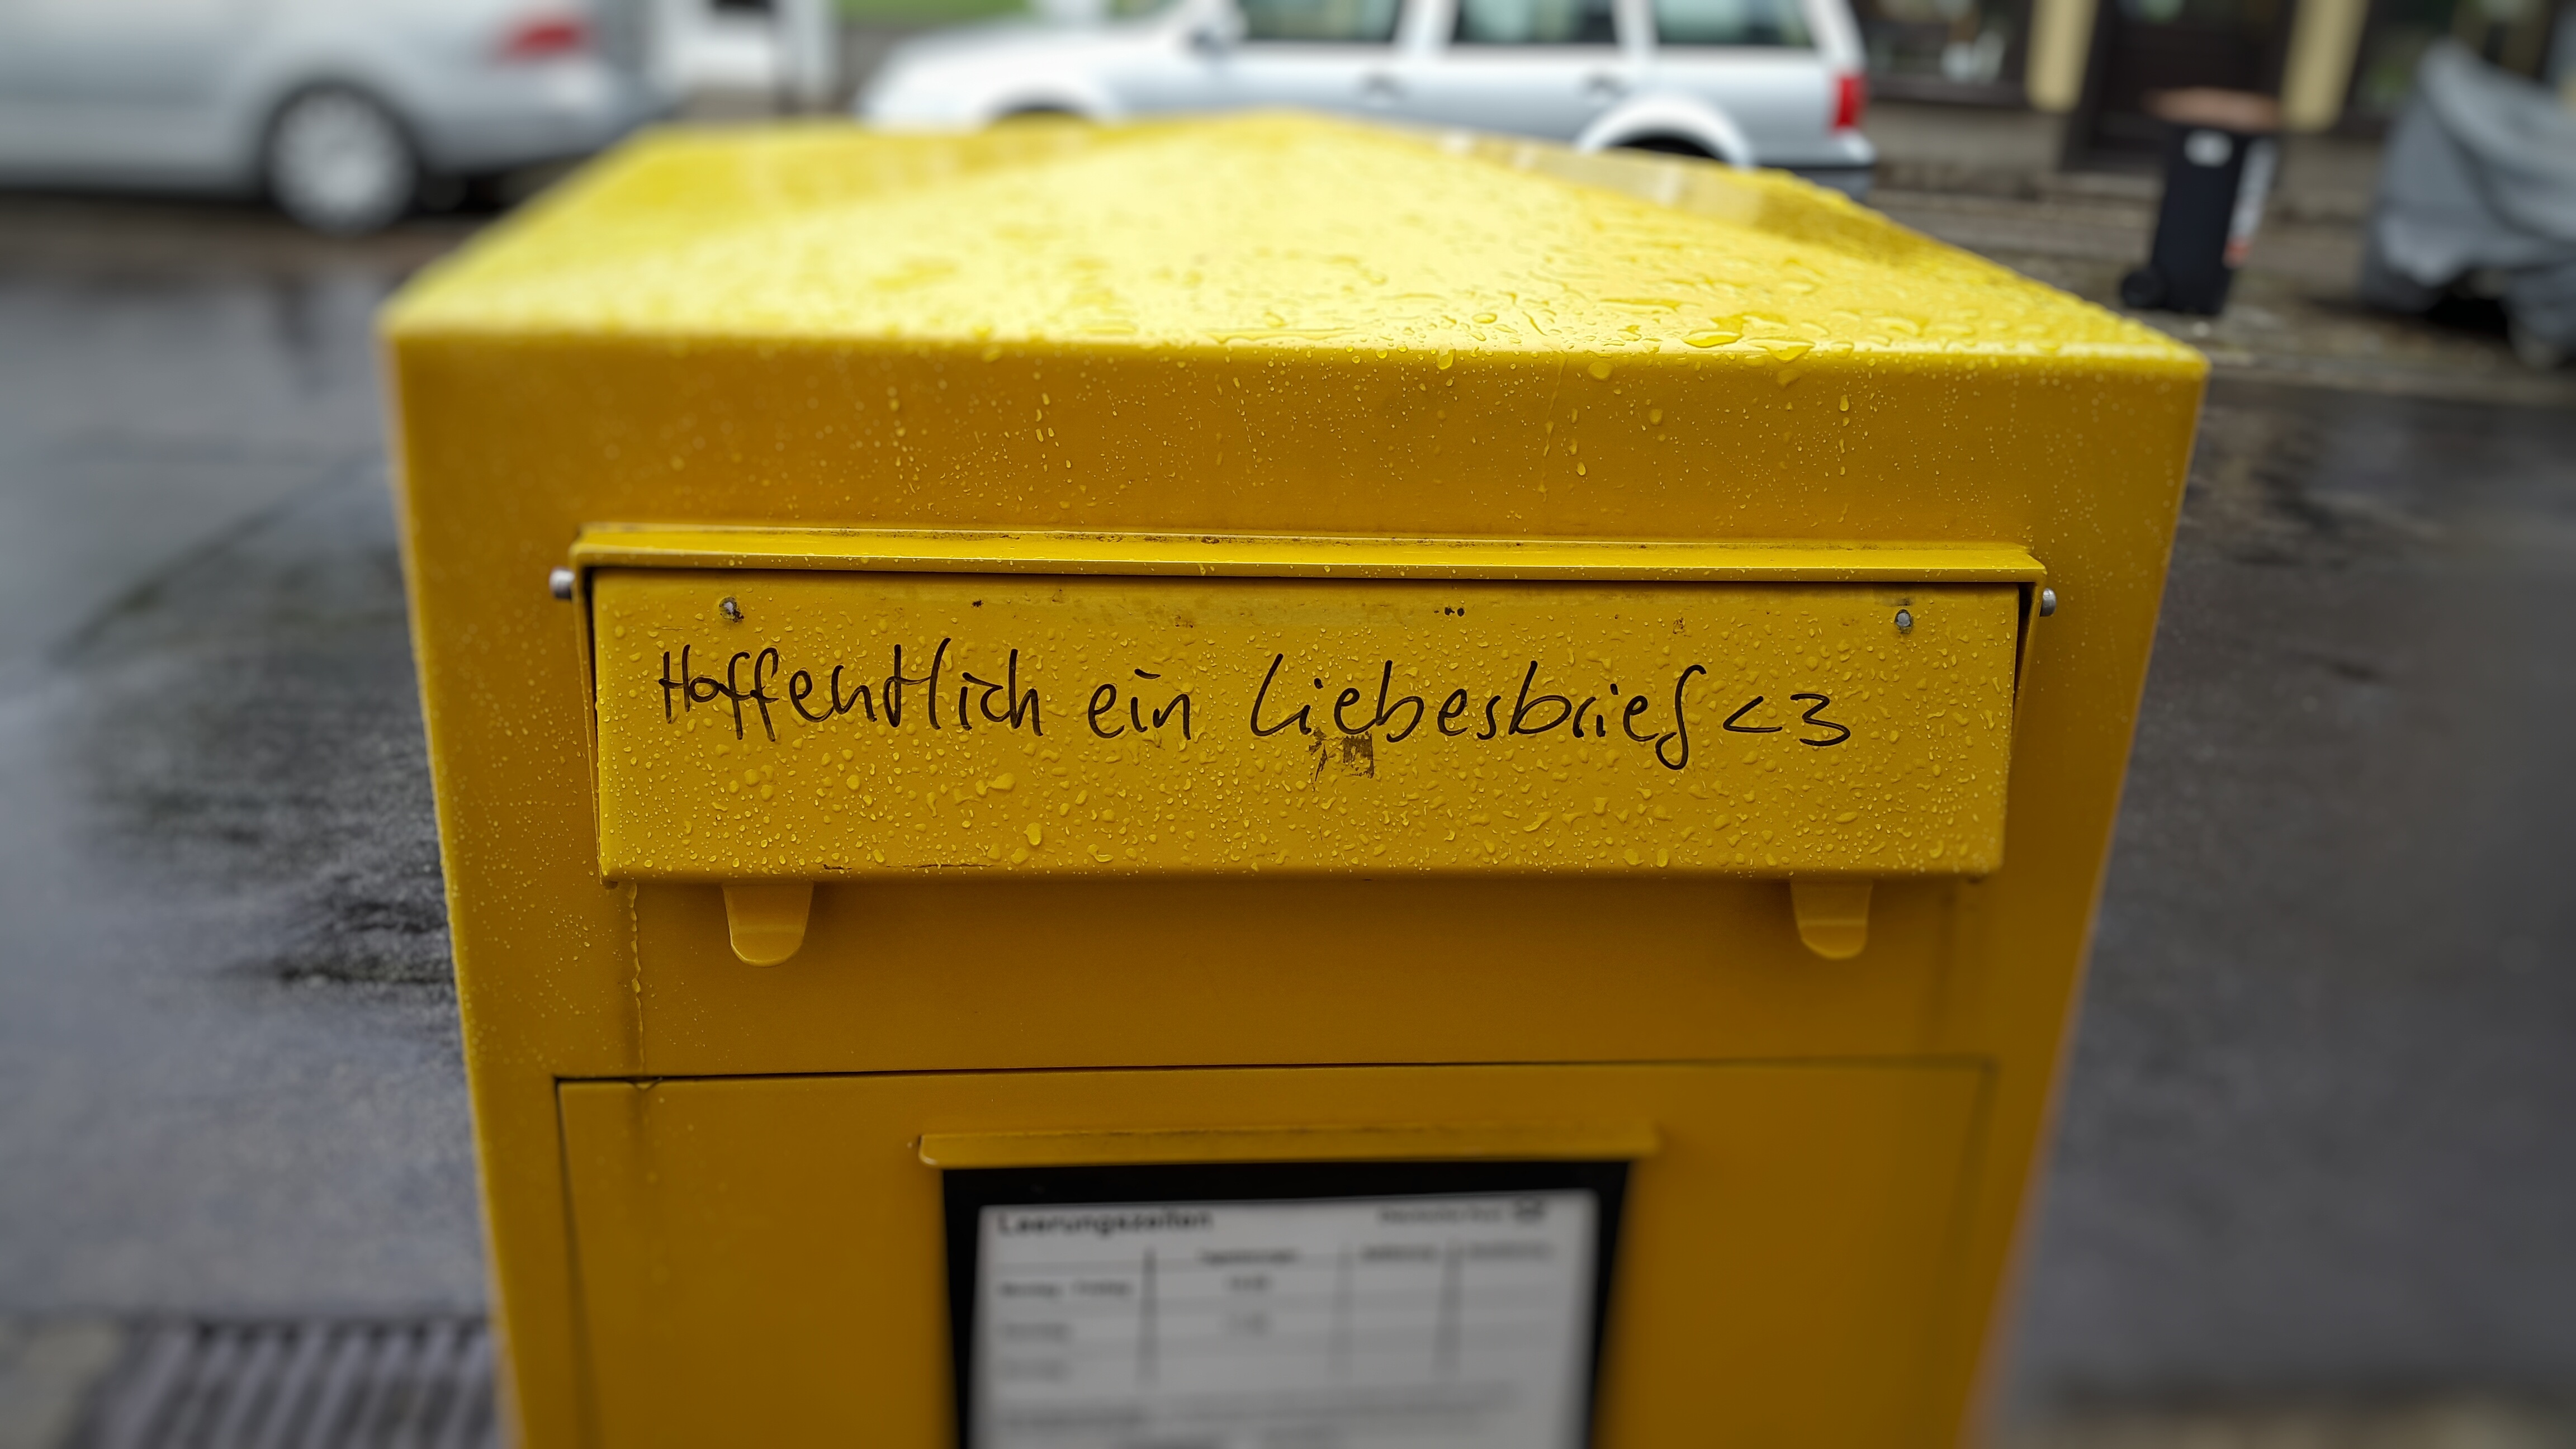
post, wood, rain, number, green, color, romantic, yellow, lighting, mailbox, material, message, letters, love letter, post box, opinion